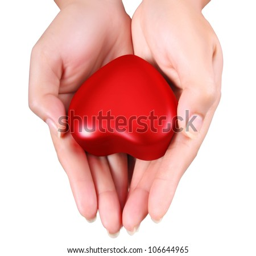
heart in the hands on white background